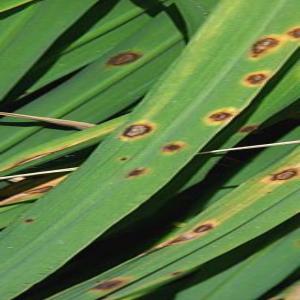
Disease: Brownspot